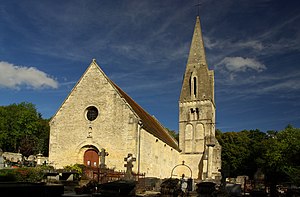
Bretteville-sur-Laize
Kirke i Bretteville-sur-Laize
Kirke i Bretteville-sur-Laize
Bretteville-sur-Laize er en kommune i departementet Calvados i regionen Basse-Normandie i det nordvestlige Frankrig.